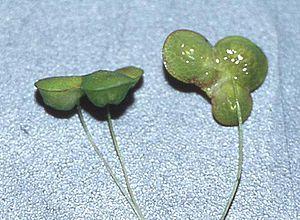
Lemna est un genre de plantes aquatiques flottantes qui appartient à la famille des Lemnaceae selon la classification classique ou à celle des Araceae selon la classification phylogénétique.